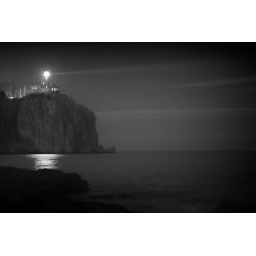
split rock lighthouse near Silverbay, MN